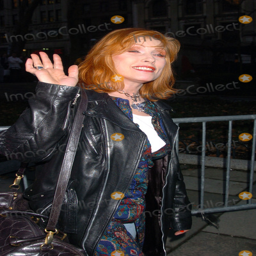
latin pop artist arrives to walk the runway for the show